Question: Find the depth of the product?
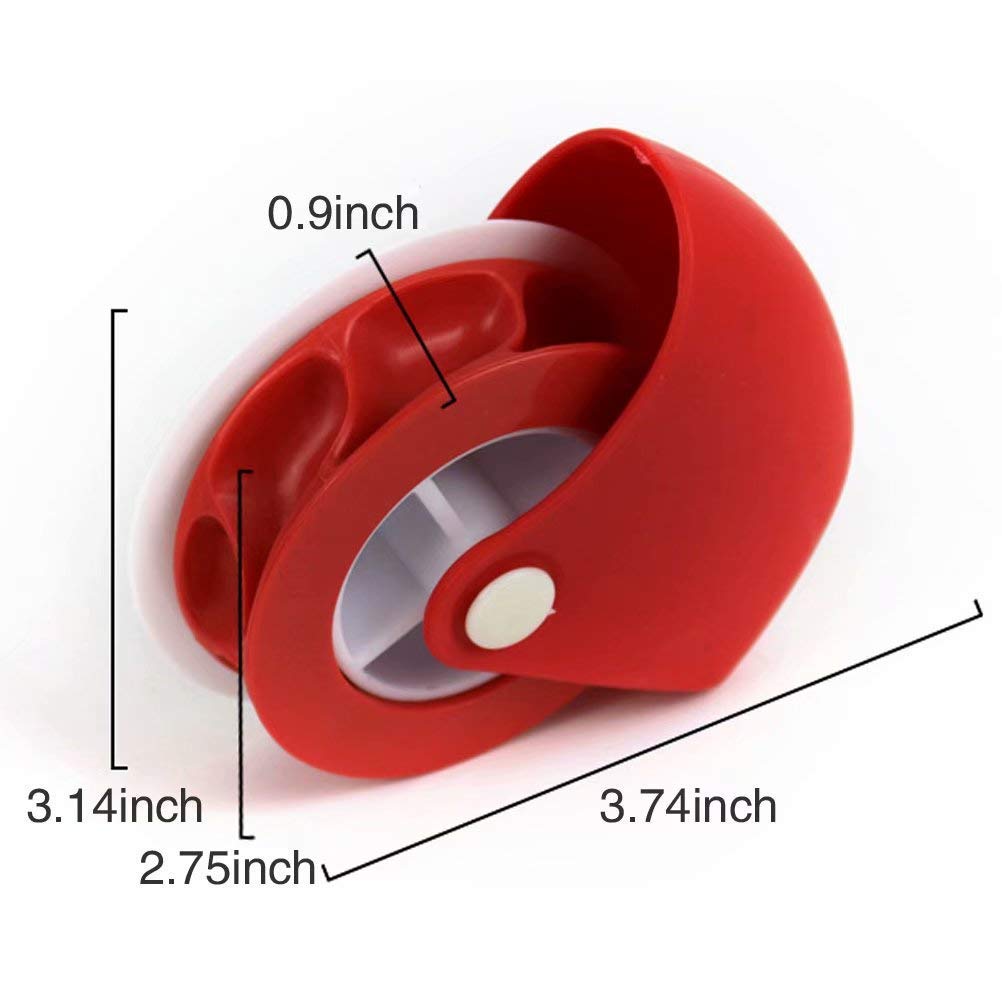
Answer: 3.74 inch